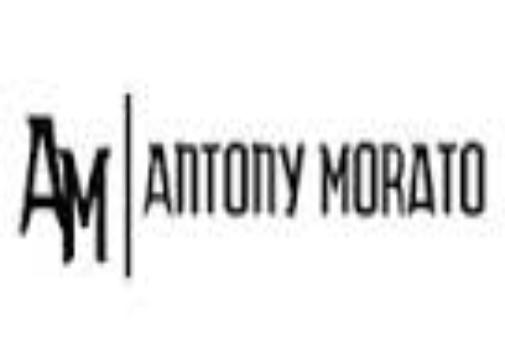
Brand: Antony Morato
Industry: Clothes